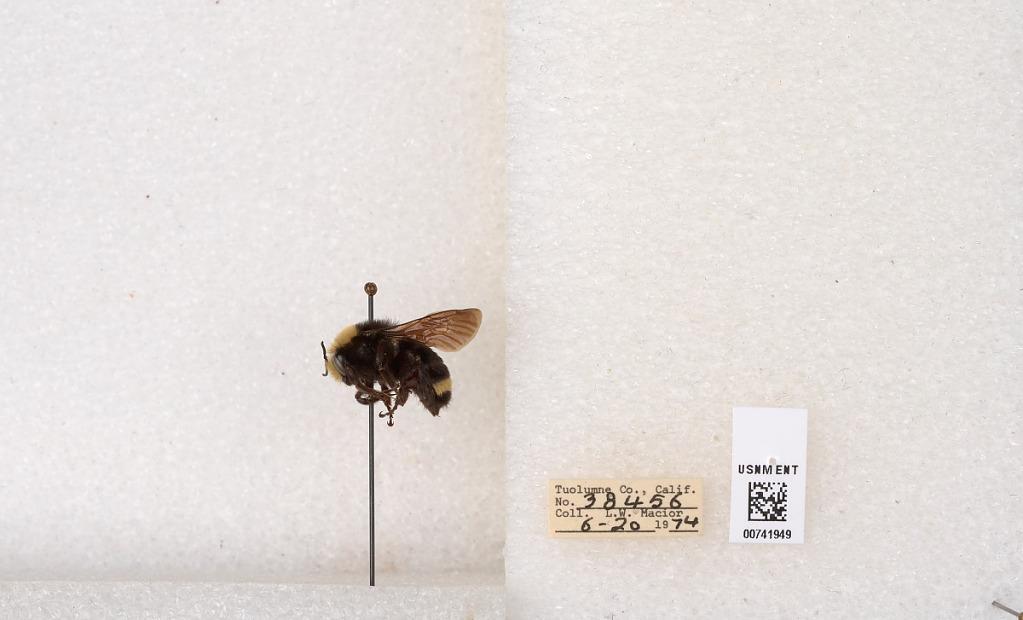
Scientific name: Bombus (Pyrobombus) vosnesenskii Radoszkowski
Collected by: L. Macior
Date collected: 1974-6-20
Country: United States
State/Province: California
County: Tuolumne
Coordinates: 37.9712, -120.228